Glasgow Gaelic School

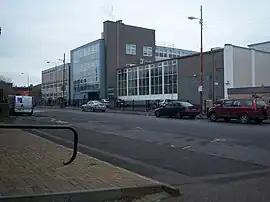

Glasgow Gaelic School (Scottish Gaelic: "Sgoil Ghàidhlig Ghlaschu") is a primary and secondary school in Glasgow, Scotland which teaches through the medium of Scottish Gaelic. This teaching method is commonly known as Gaelic medium education. The secondary school catchment area serves the whole of Glasgow and the primary school catchment is in the west of the city.